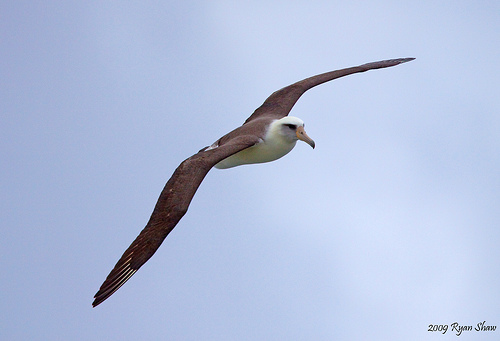
this bird has a white belly and head, and a brown back and long brown wings.
this bird is white and brown in color with a curved orange beak and white eye ring.
this is a medium sized bird with a long orange bill, a white crown and nape, and a yellow to white breast and belly. the coverts are brown and the primaries are white and brown.
this is a white bird with brown wings and an orange beak.
this bird is white and brown in color with a long curved beak, and black eye rings.
a large grey bird, with a white underside, black eyerings, and a mediums sized yellow bill.
this bird is brown with white and has a long, pointy beak.
this bird has wings that are brown and has a white body
this bird has wings that are brown and has a large yellow bill
this bird has wings that are brown and has a yellow bill
Species: Laysan Albatross